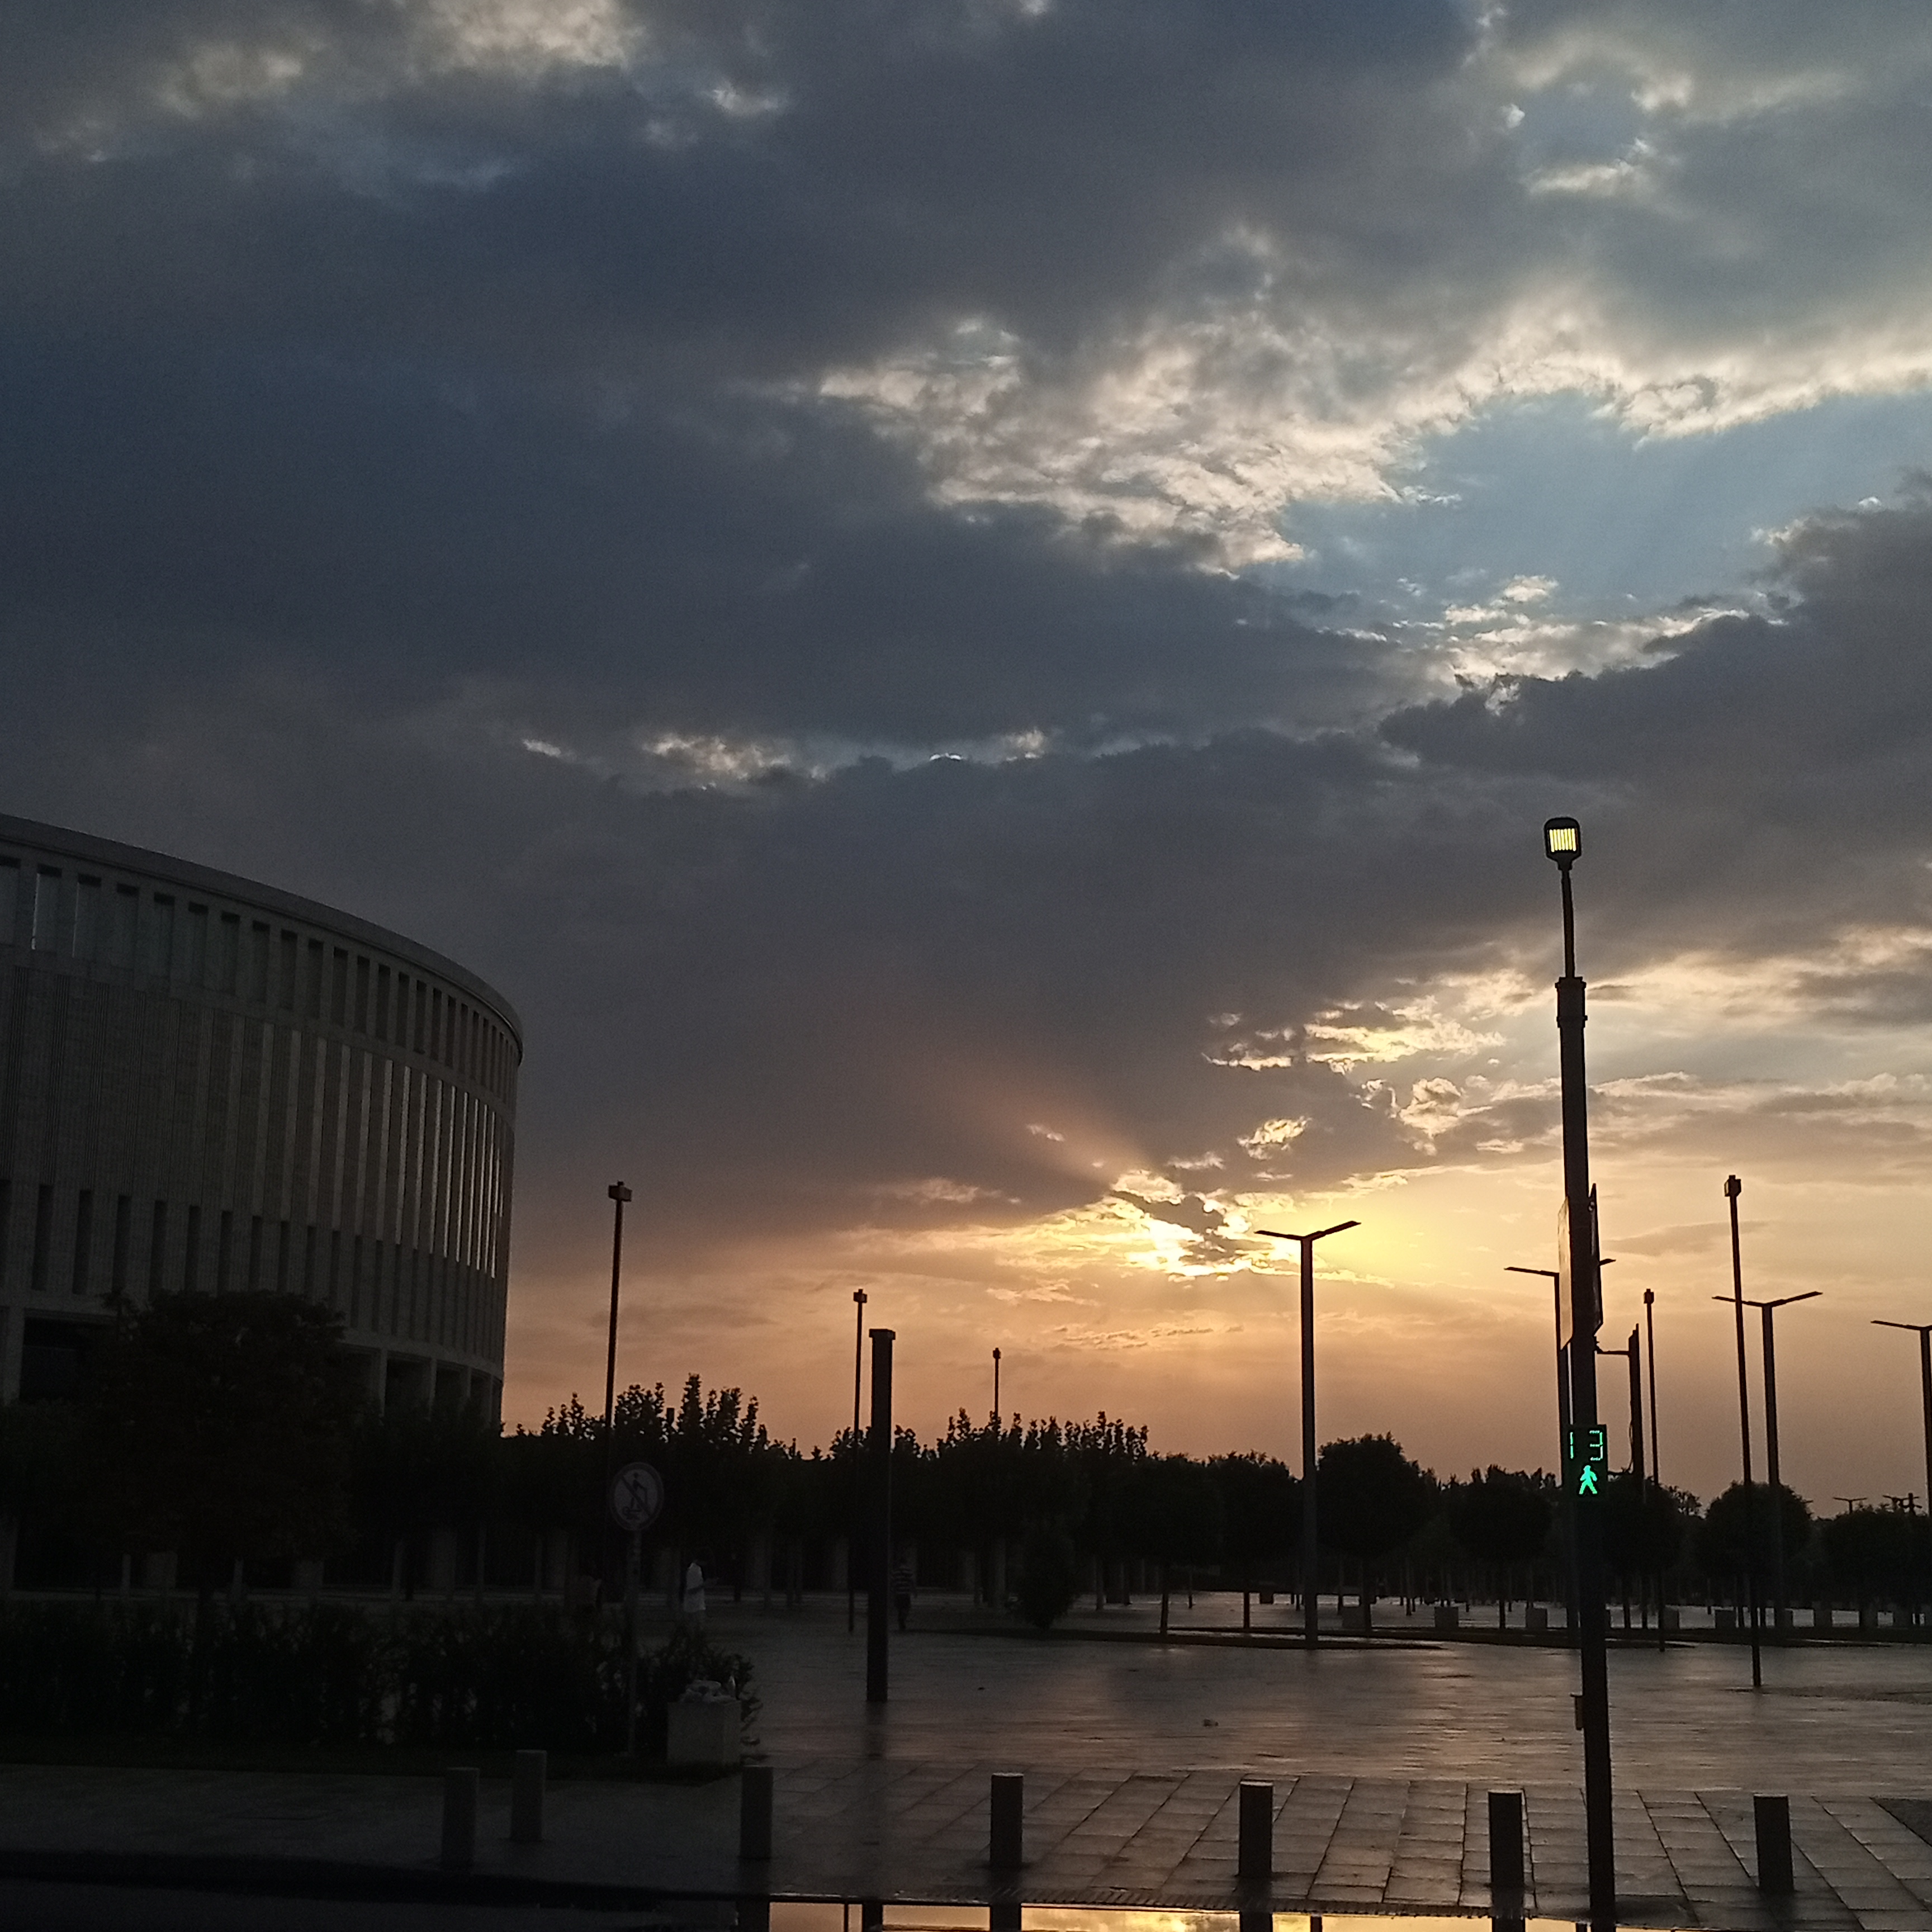
nature, cloud, sky, atmosphere, water, afterglow, dusk, sunset, horizon, sunrise, cumulus, city, Tints and shades, darkness, street light, meteorological phenomenon, landscape, metal, evening, lake, ocean, night, reflection, dawn